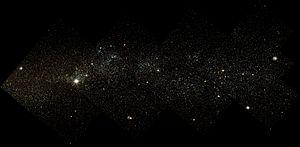
NGC 3109 est une petite galaxie spirale magellanique barrée qui est située dans la constellation de l'Hydre à environ 4,35 millions d'années-lumière de la Voie lactée. Elle a été découverte par l'astronome britannique John Herschel en 1835 alors qu'il se trouvait en Afrique du Sud.